Idriss Déby

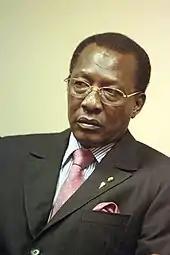
Déby in 2012

On 25 April 2011, Déby was re-elected for a fourth term with 88.7% of the vote and reappointed Emmanuel Nadingar as Prime Minister.